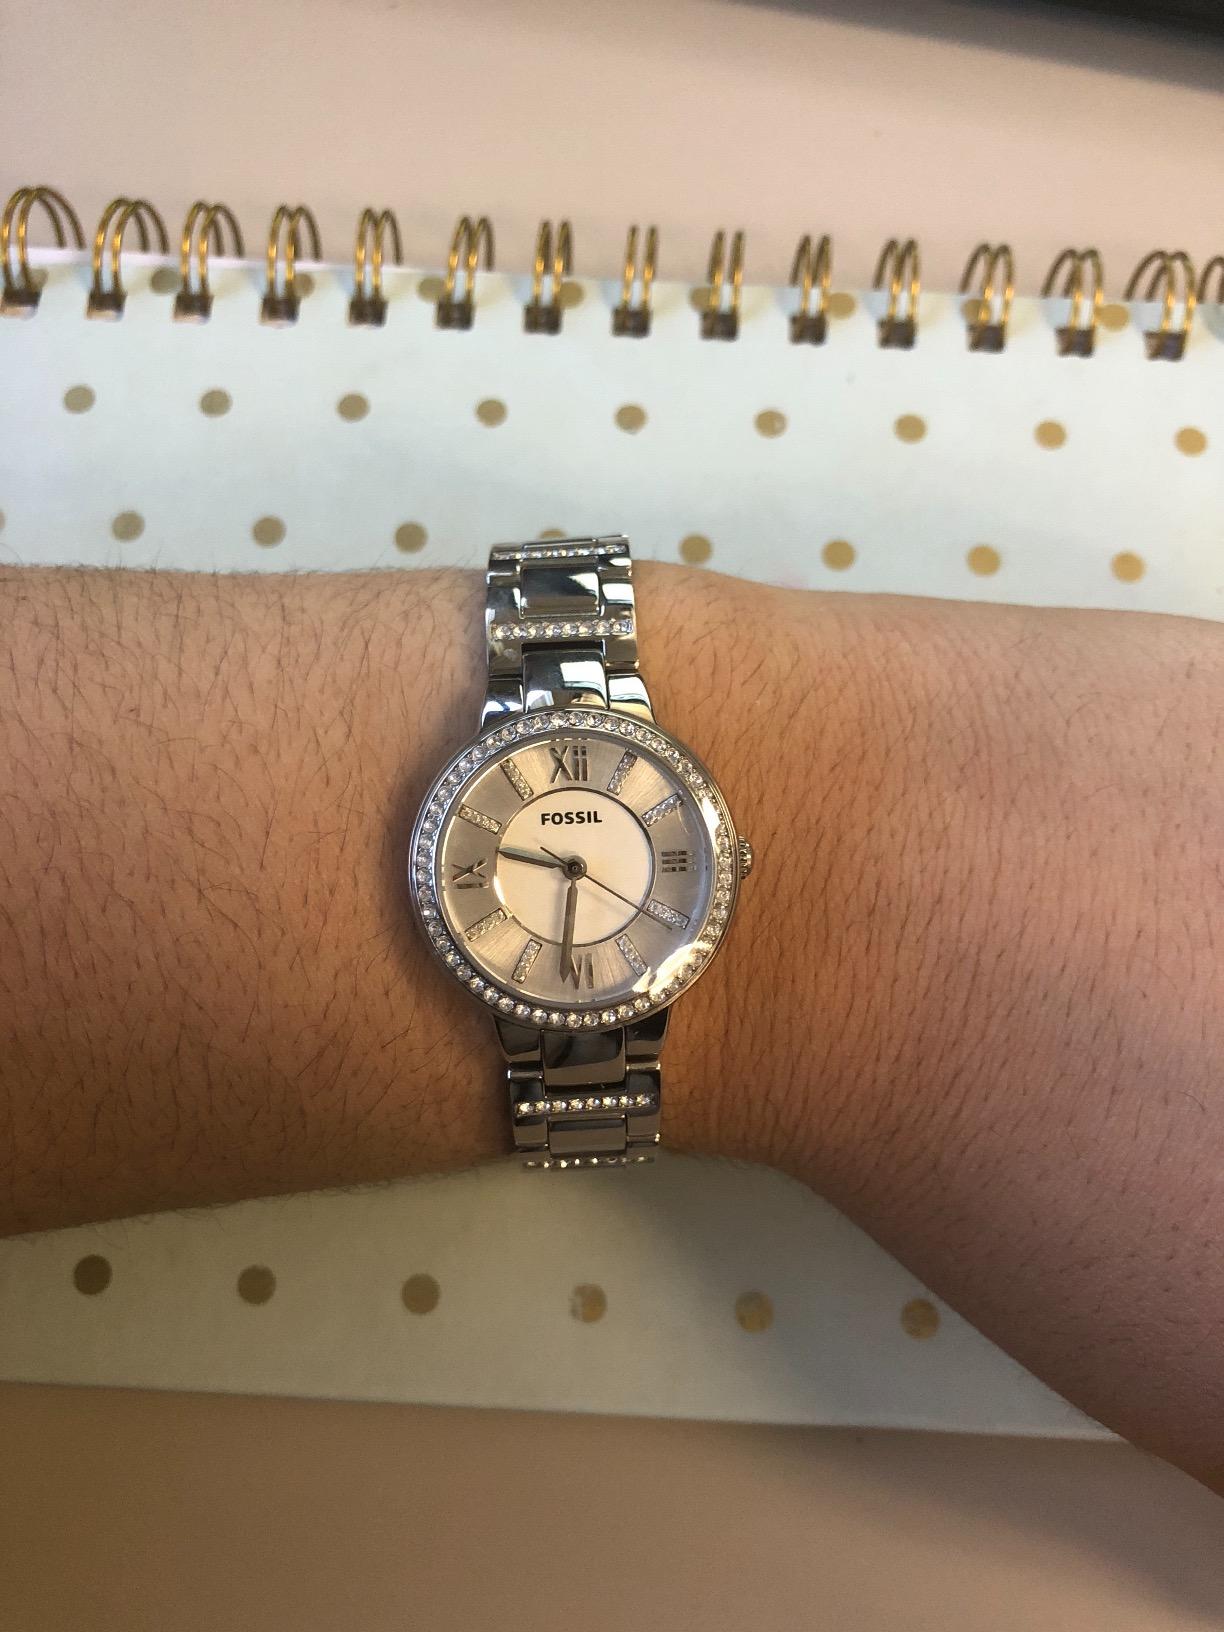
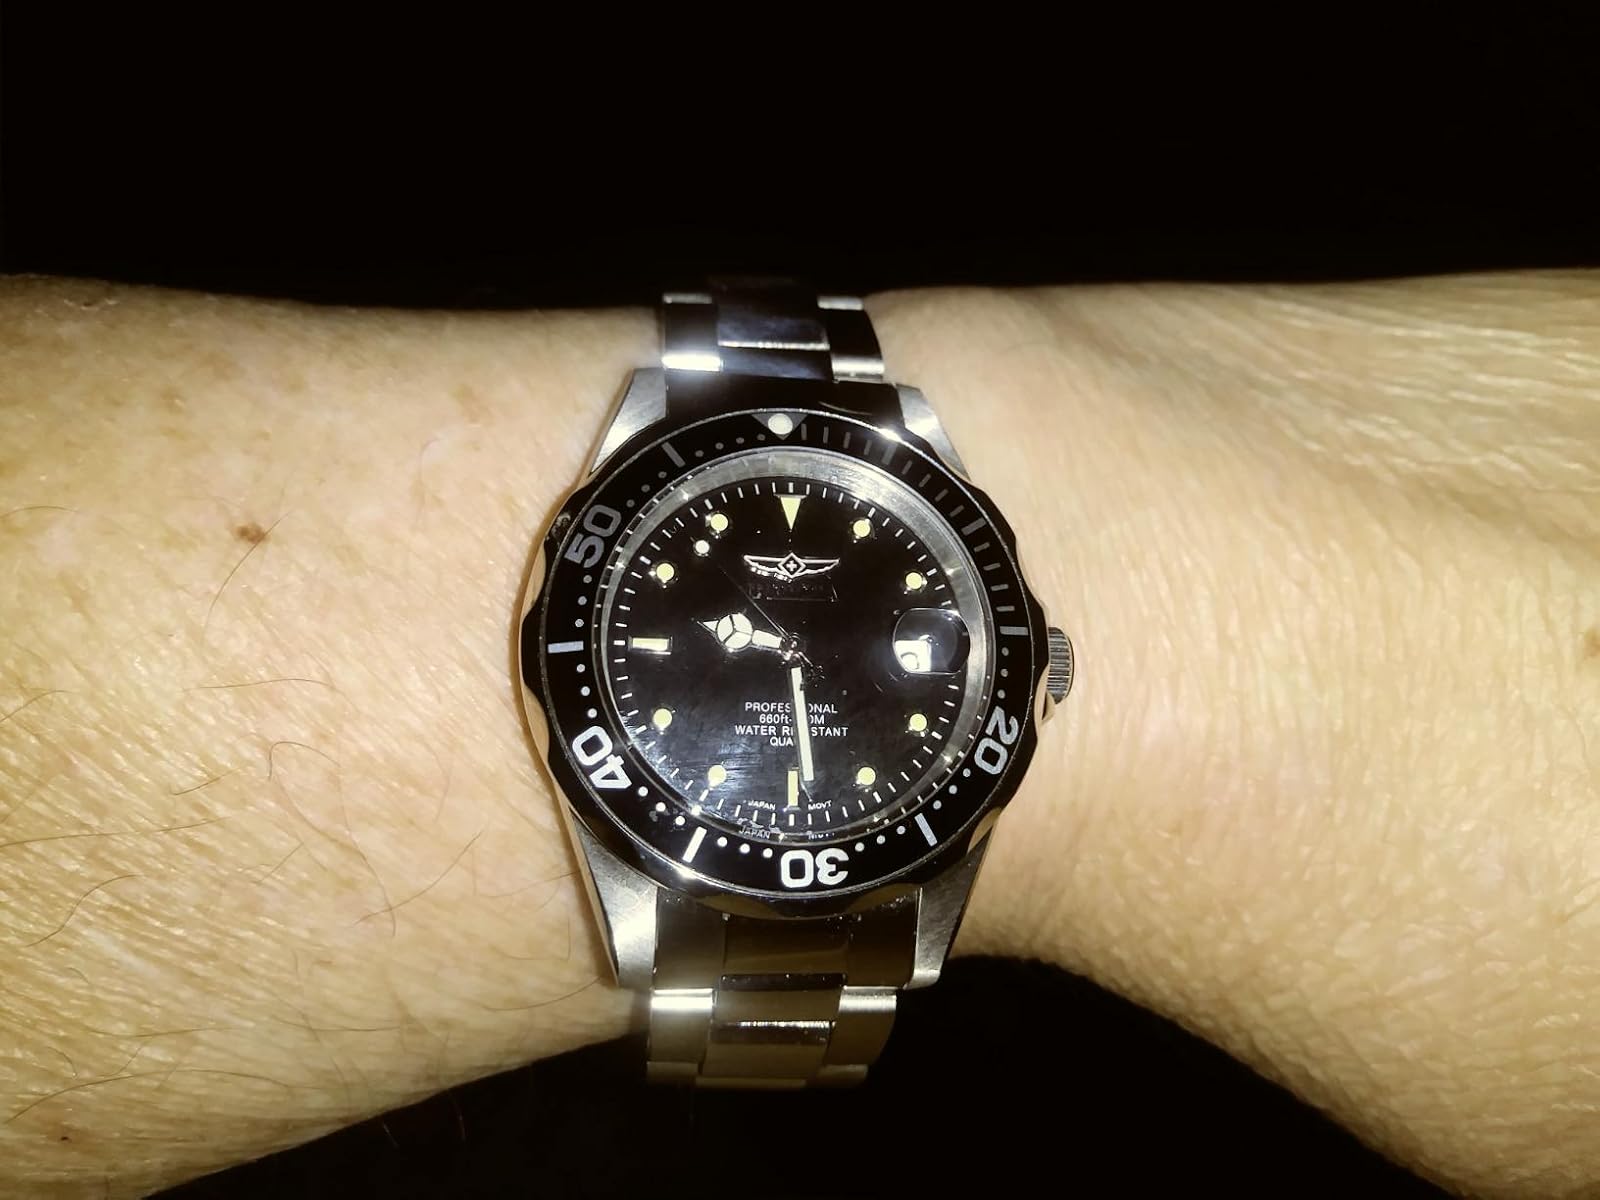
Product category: accessories_watch
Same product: no